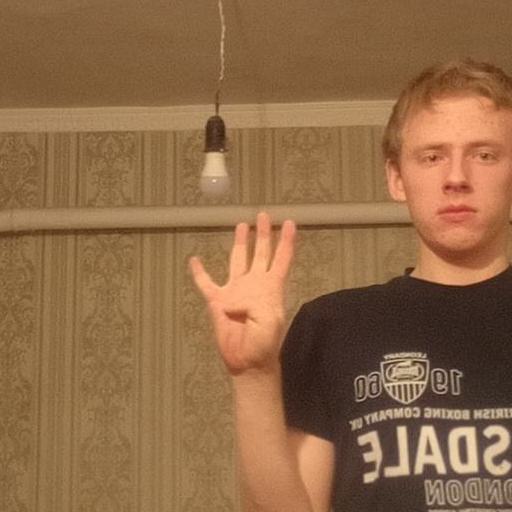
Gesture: four